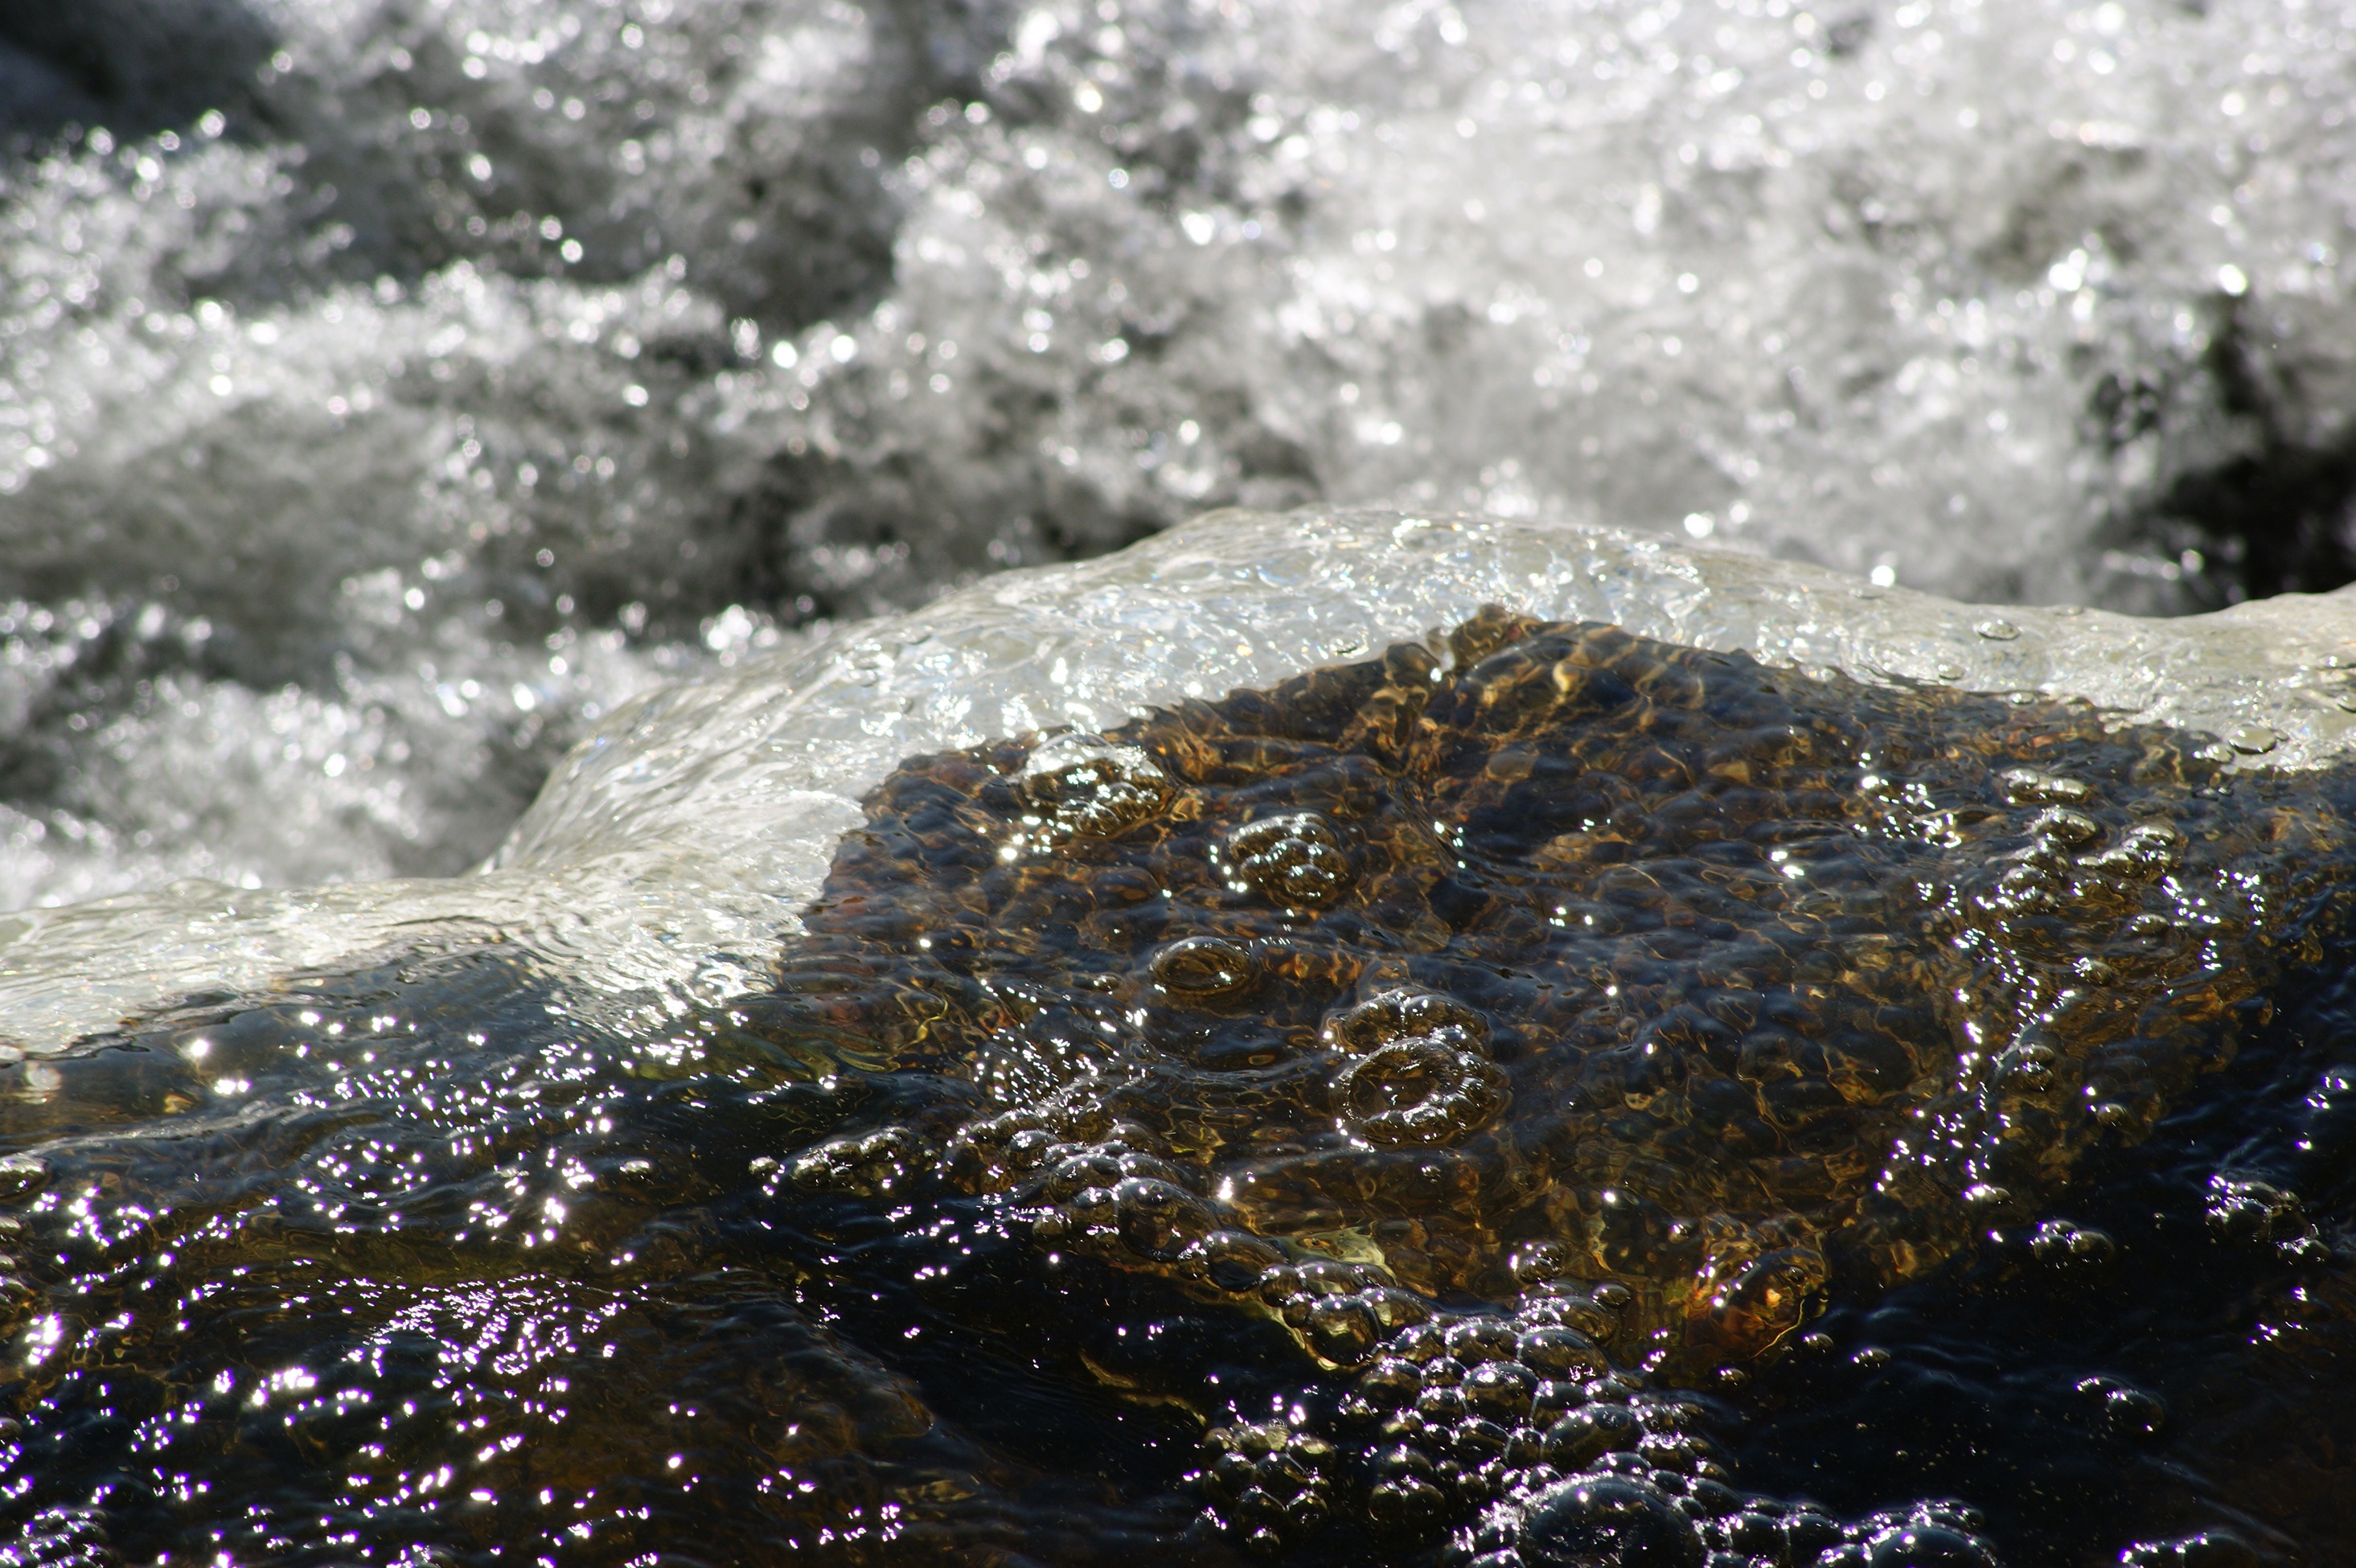
sea, water, nature, rock, snow, winter, wave, river, stone, wildlife, stream, flowing, weather